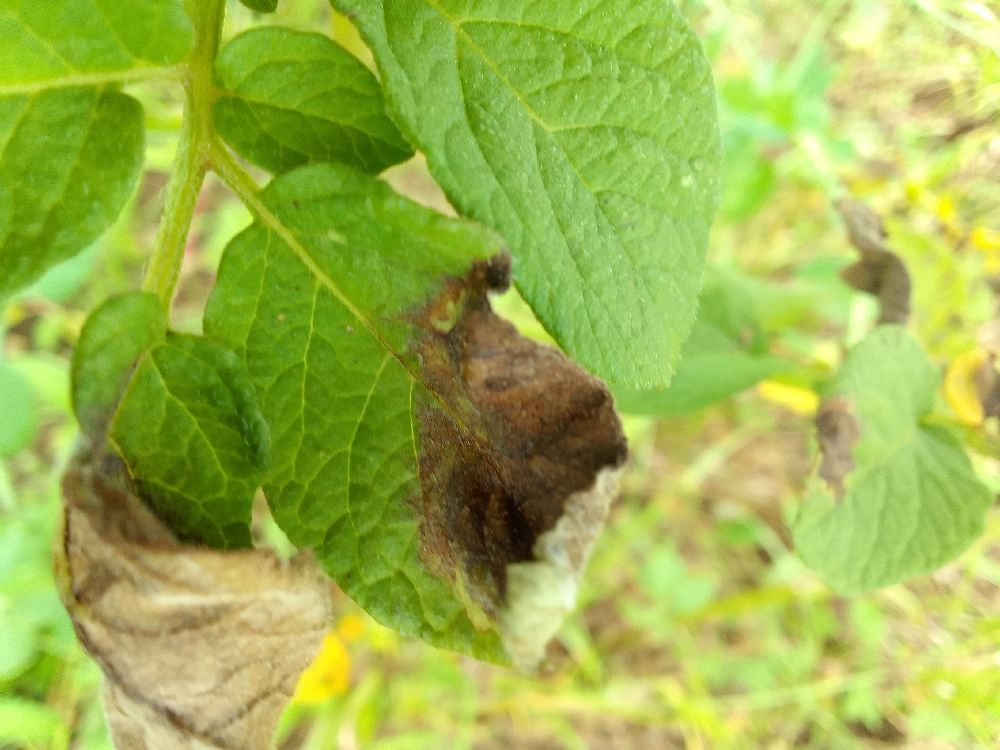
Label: Late blight